Omar Alshogre

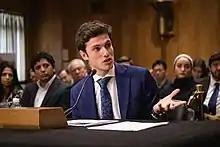
Omar Alshogre testifying to the U.S. Senate Foreign Relations Committee in Washington D.C. on March 11, 2020

Omar Alshogre is a Syrian refugee, a public speaker and a human rights activist. He is currently the Director for Detainee Affairs at the Syrian Emergency Task Force. He is known for his efforts to raise awareness of human rights abuses in Syria and his personal experience of torture and starvation by the Assad regime during his three years of detention.